Structural engineering

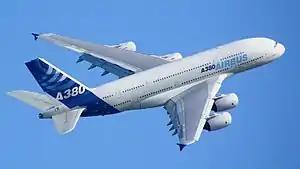
An Airbus A380, the world's largest passenger airliner

The main objectives of earthquake engineering are to understand the interaction of structures with the shaking ground, foresee the consequences of possible earthquakes, and design and construct the structures to perform during an earthquake.